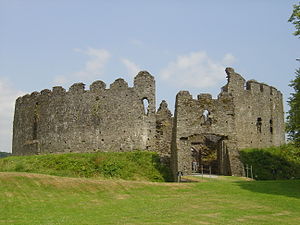
Restormel Castle
Restormel Castle.
Restormel Castle er en middelalderlig fæstning, der ligger ved floden Fowey nær Lostwithiel i Cornwall, England. Det er en af de fire største normanniske borge i Cornwall, hvoraf de andre er Launceston, Tintagel og Trematon. Fæstningen er berømt for sit fuldstændigt runde design. Selvom den tidligere har været et luksuriøst hjem for jarlen af Cornwall blev den en ruin i 1500-tallet. Den blev beboet for en kort periode og brugt i kamp under den engelske borgerkrig, men blev forladt efterfølgende.